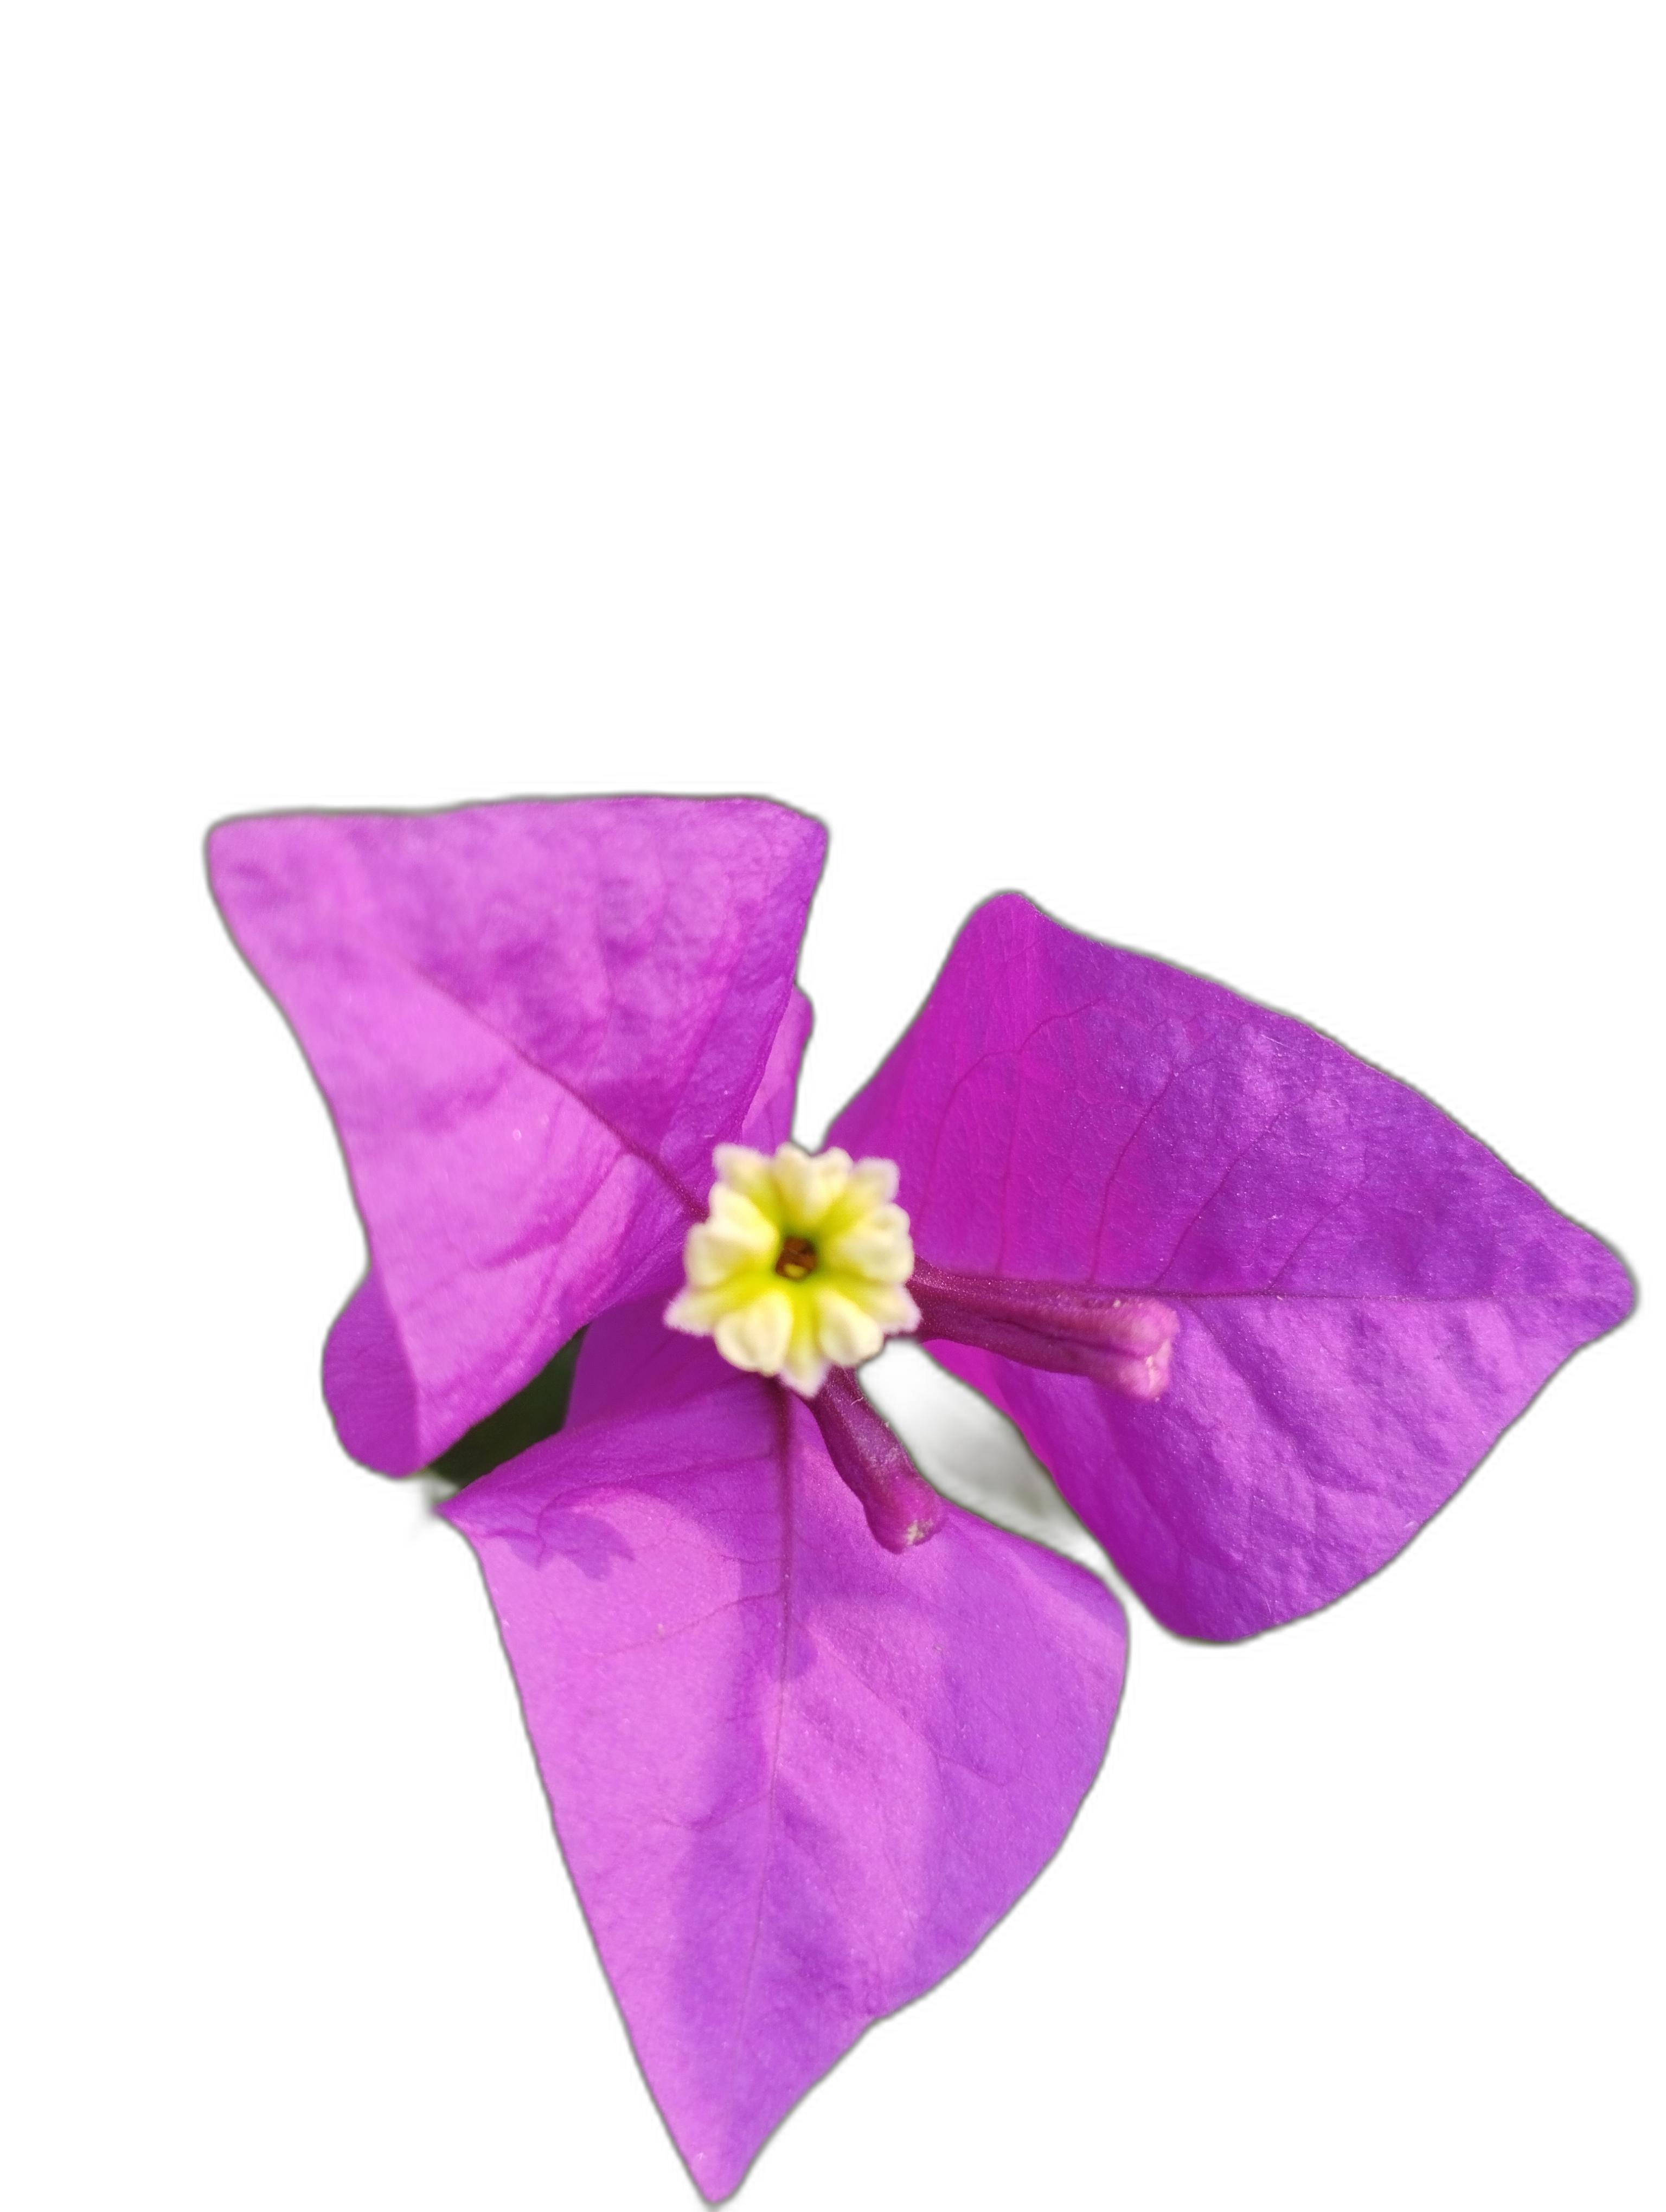
Label: Bougainvillea